Washington, Pennsylvania

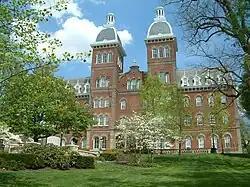
Old Main at Washington & Jefferson College

Major employers in Washington include UPMC Washington, the government of Washington County, and Washington & Jefferson College.